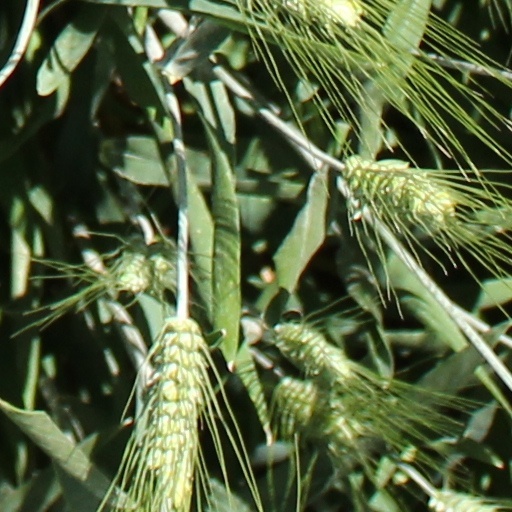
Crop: wheat